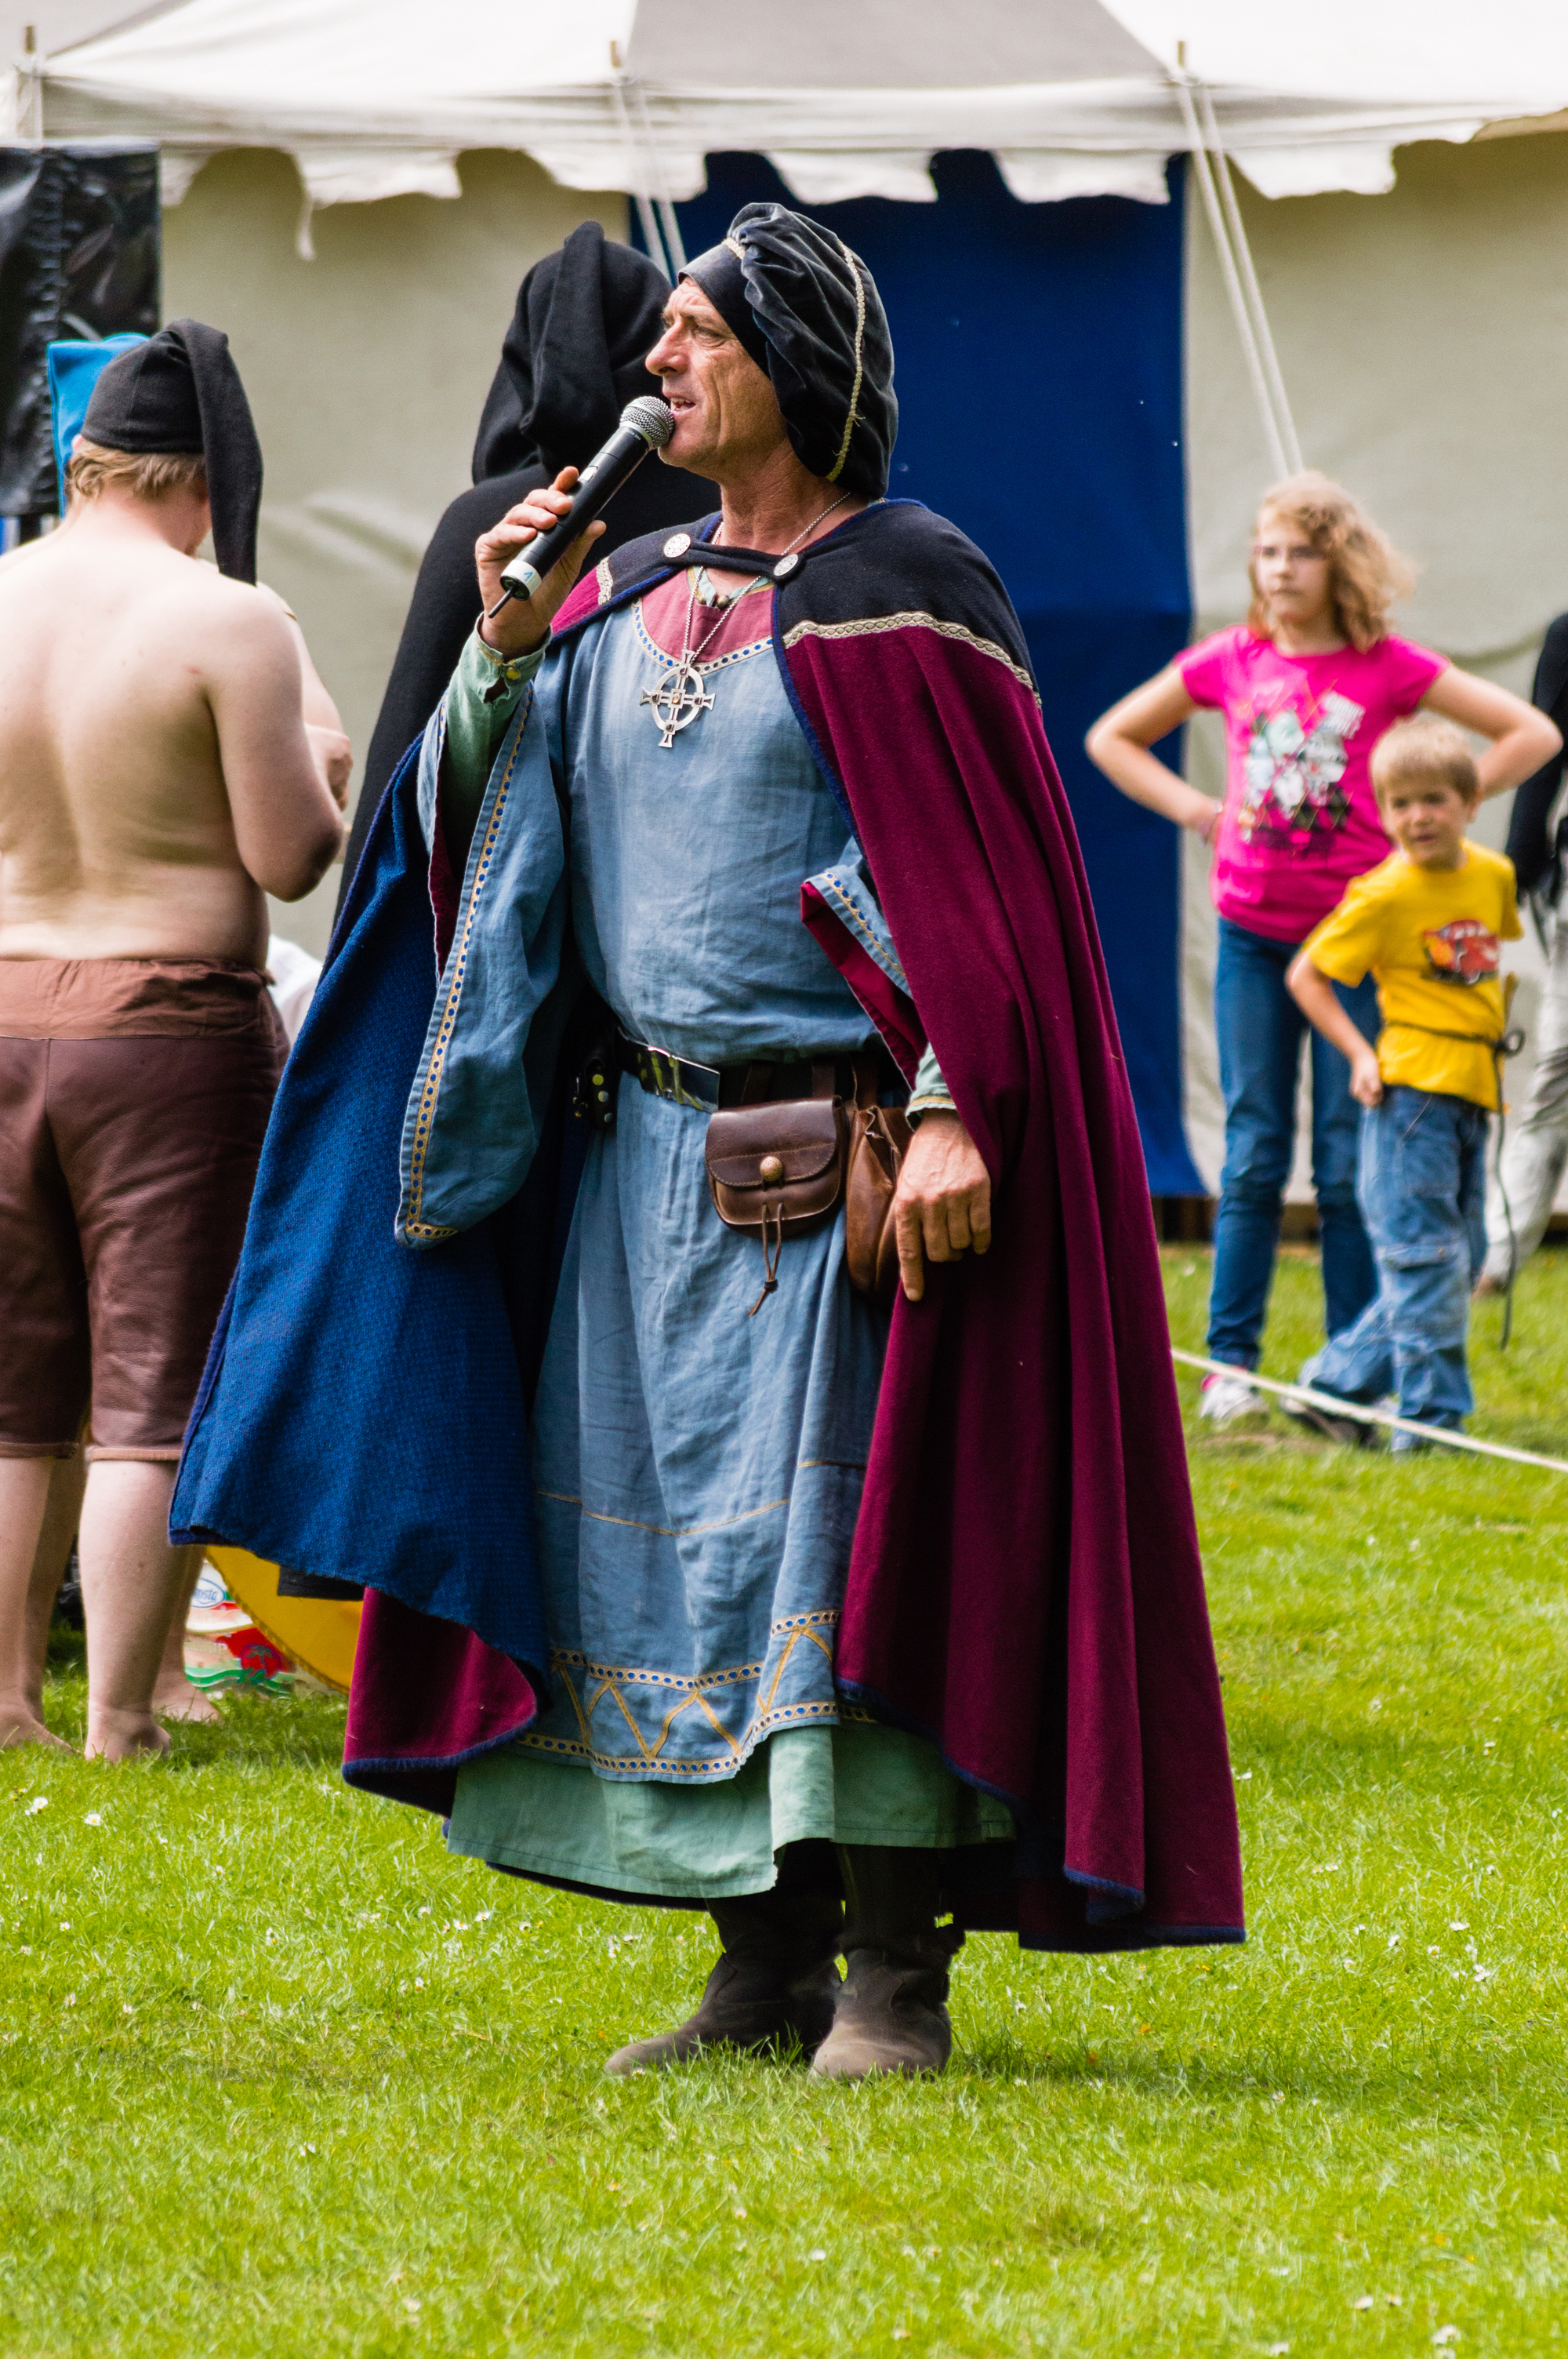
color, clothing, cosplay, costume